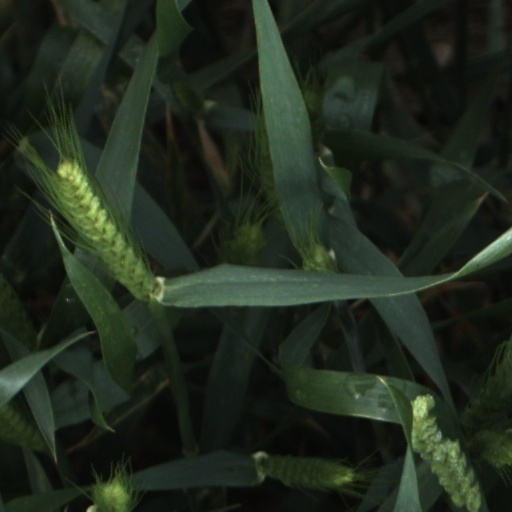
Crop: wheat